Cuba

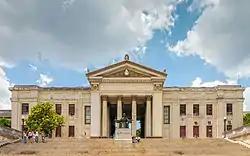
University of Havana, founded in 1728

All law enforcement agencies are maintained under Cuba's Ministry of the Interior, which is supervised by the Revolutionary Armed Forces. In Cuba, citizens can receive police assistance by dialing "106" on their telephones. The police force, which is referred to as "Policía Nacional Revolucionaria" or PNR is then expected to provide help. The Cuban government also has an agency called the Intelligence Directorate that conducts intelligence operations and maintains close ties with the Russian Federal Security Service. The US Justice Department considers Cuba a significant counterintelligence threat.